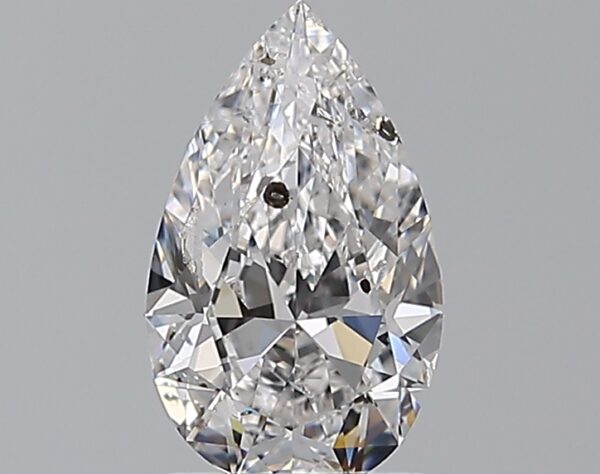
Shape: pear
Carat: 1.2
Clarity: SI2
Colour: E
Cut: EX
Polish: EX
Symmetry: EX
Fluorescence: N
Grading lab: IGI
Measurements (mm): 9.81 x 5.91 x 3.54